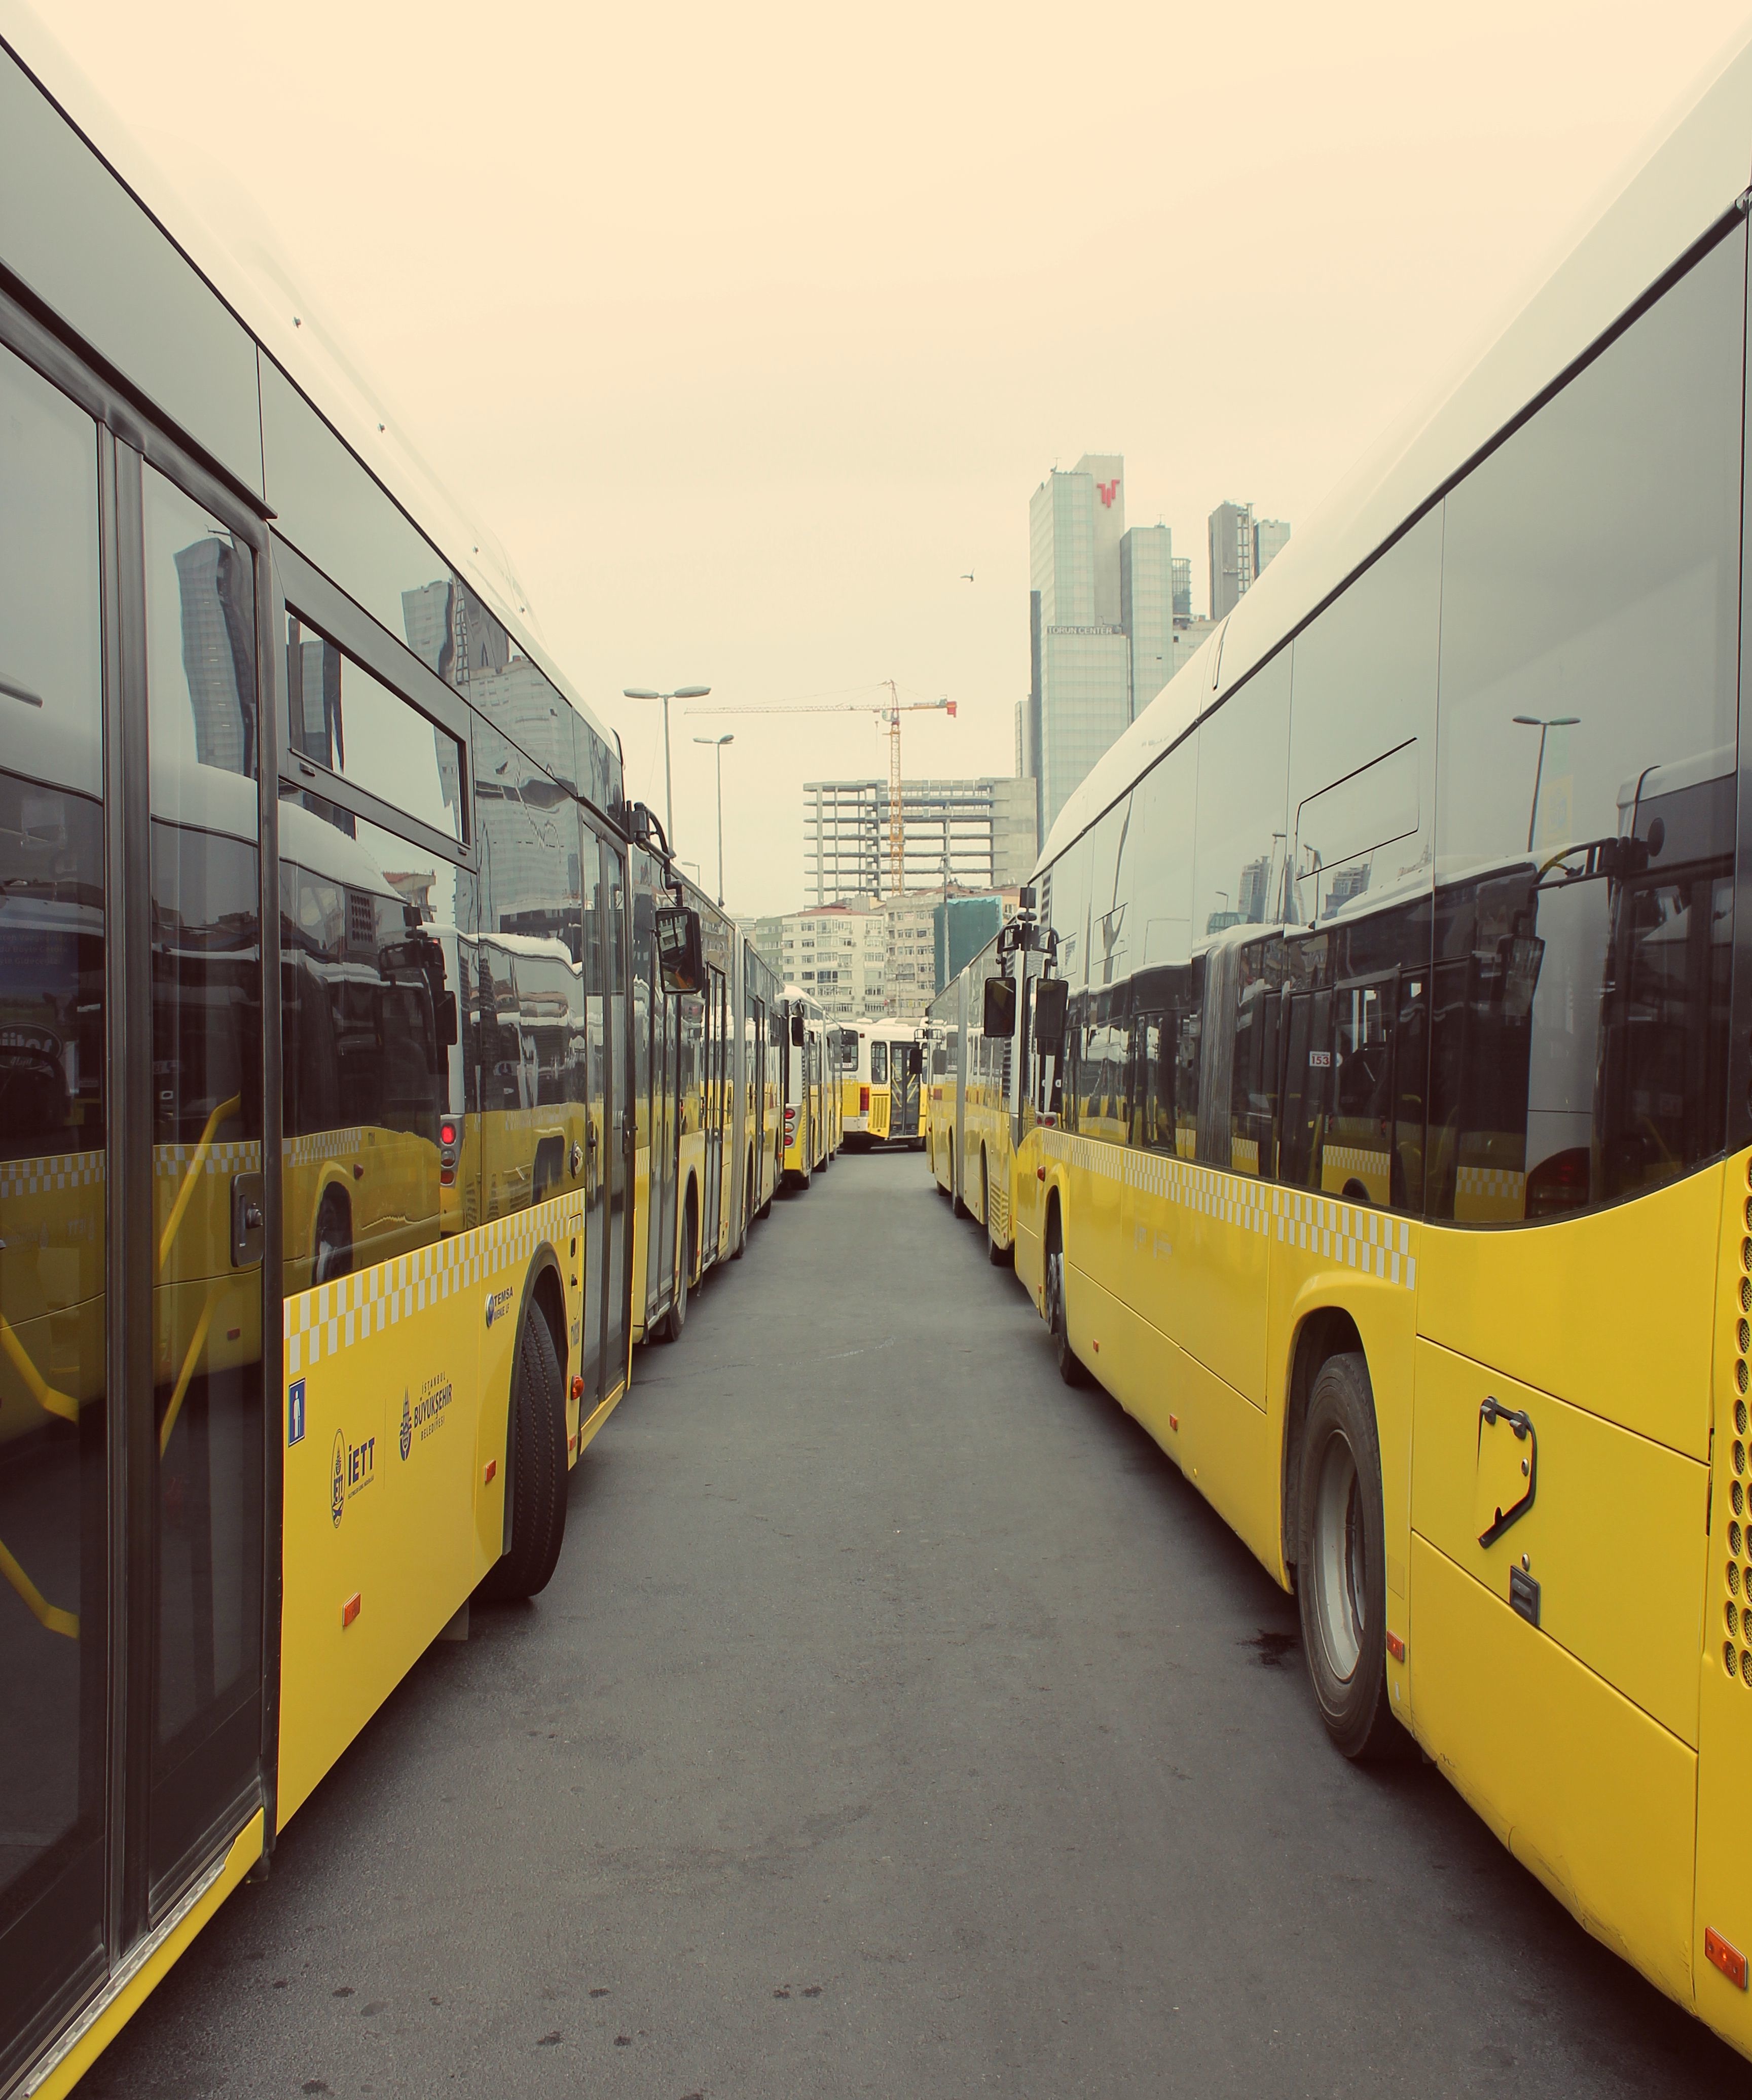
transport, vehicle, lane, public transport, bus, land vehicle, mode of transport, metropolitan area